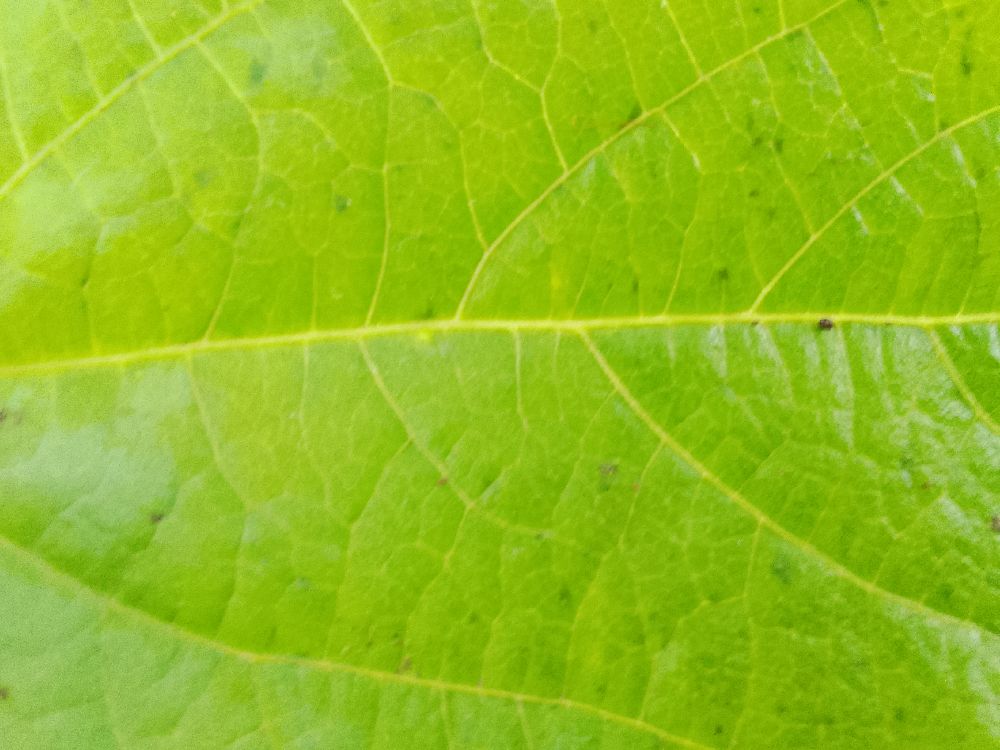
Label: healthy